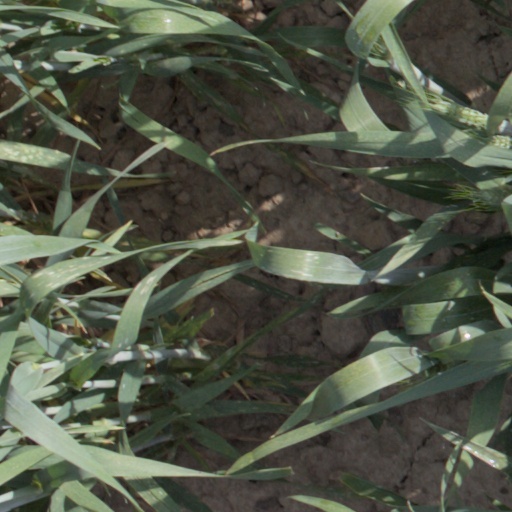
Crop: wheat